Odissi music

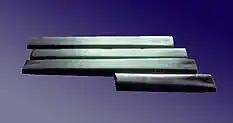
Bars discovered from Sankarjang, Angul, Odisha

Ancient Odisha had a rich culture of music, which is substantiated by many archaeological excavation throughout the state of Odisha. At Sankarjang in the Angul district, the initial spade work exposed the cultural stratum of the Chalcolithic period (400 BC onward). From here, polished stone celts and hand-made pottery have been excavated. Some of the Celts are narrow but large in size. Thus they are described as Bar-celts. On the basis of bar-celts discovered in Sankarjung it could be argued that they were an earlier musical instrument in India. Scholars have referred to these as the earliest discovered musical instruments of South East Asia.